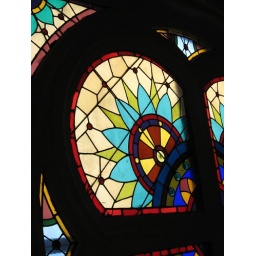
Leapin Lizard - Stained glass in second floor gallery